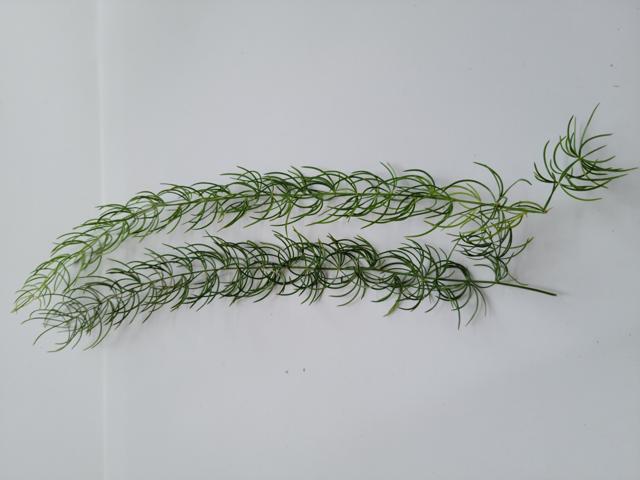
Plant: shotomuli